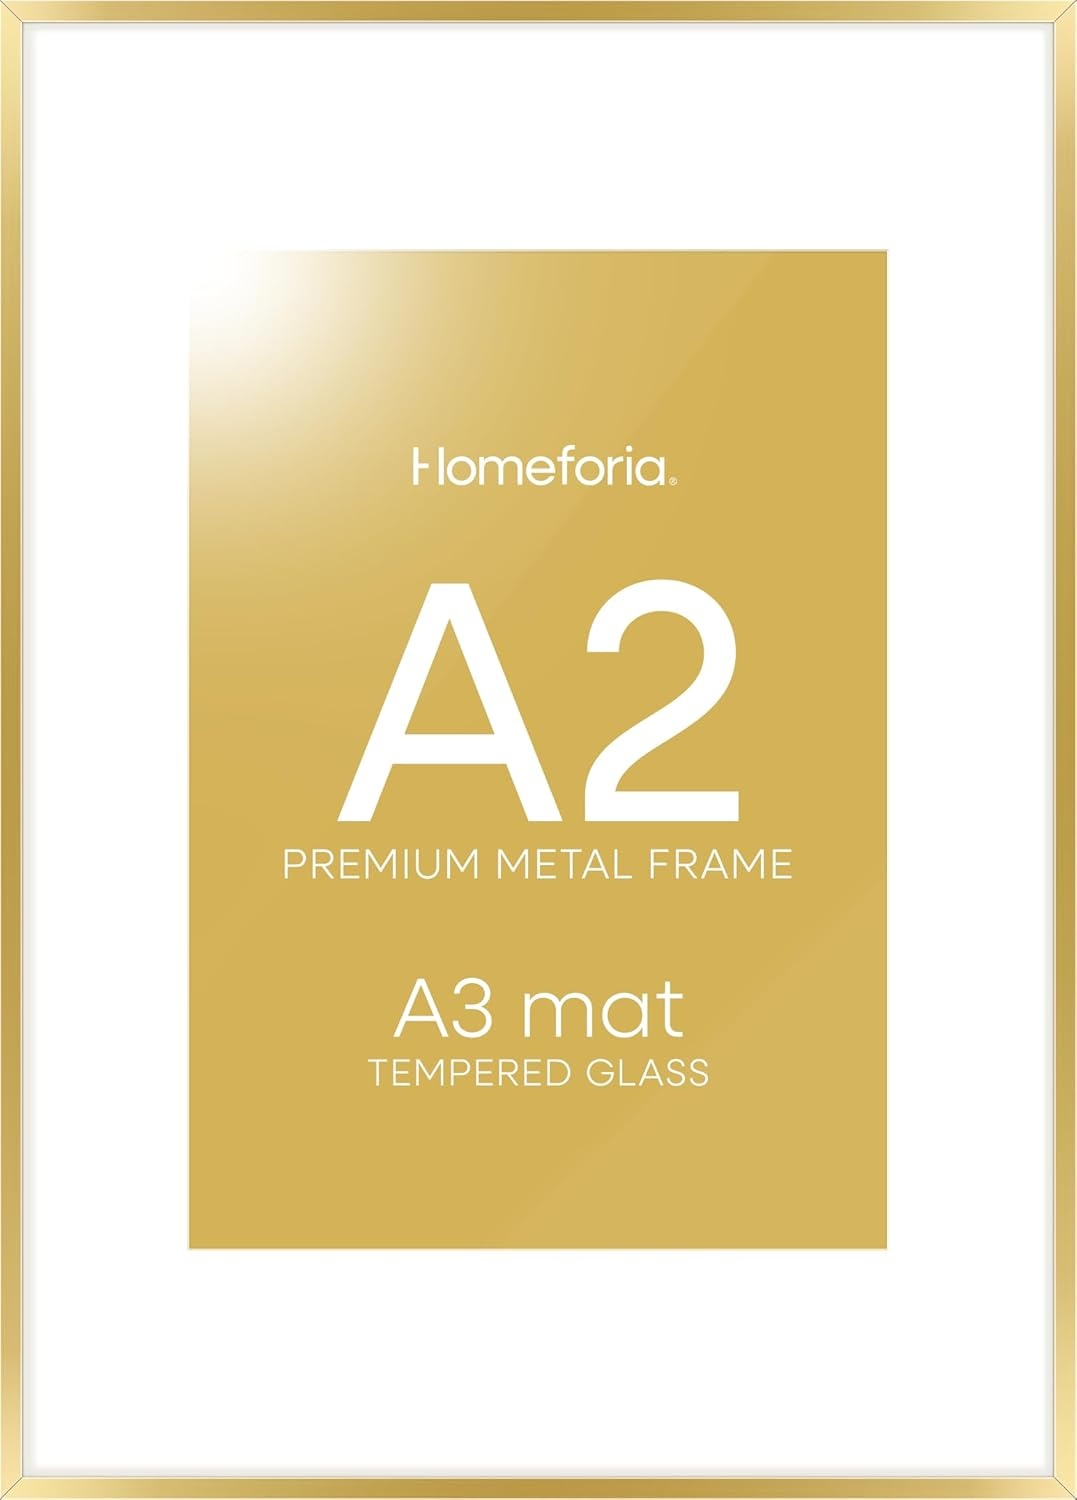
Homeforia A2 Picture Frame Gold, High End Metal 16.5 x 23.5 inches Poster Frames with Mat 11.7 x 16.5 for Photo, A2 Size Frames Matted to A3 Print, 16.5 by 23.4 Hanging Frame, Tempered Glass, Set of 1
Overview Brand : Homeforia Color : Gold Product Dimensions : 23.4"L x 16.5"W Shape : Rectangular Mounting Type : Wall Mount Frame Type : Poster Frame Frame Material : Aluminum, Tempered Glass Finish Type : Metal Style : Classic Theme : Love About this item SUBTLE GLOW. SIMPLE FORM. This frame’s polished champagne gold hue adds just enough shine to catch the eye. Clean lines and a minimalist build keep the look modern and uncluttered. DESIGNER-WORTHY—WITHOUT THE PRICE TAG. It’s nicer than high-end store brands. Polished, clean, and built like a custom frame. GALLERY GRADE GLASS, TRUE CLARITY. Why settle for cloudy plexi? Our ultra-clear tempered glass sharpens every detail and adds instant polish to your photo or print. MATTED OR EDGE-TO-EDGE—YOUR CALL. A crisp A3 white mat creates negative space, elevating your image with gallery precision. Or remove it for A2 bold, uninterrupted impact. LOOKS BOUTIQUE. COSTS MUCH LESS. Why spend hundreds on custom framing? Our precision-built profile delivers the luxe look at a fraction of the cost. COMES PACKAGED LIKE A GIFT. From the clean corners to the protective wrap, every detail is designed to arrive in flawless condition and unbox like luxury.
Brand: Homeforia
Category: Home & Garden > Decor > Picture Frames